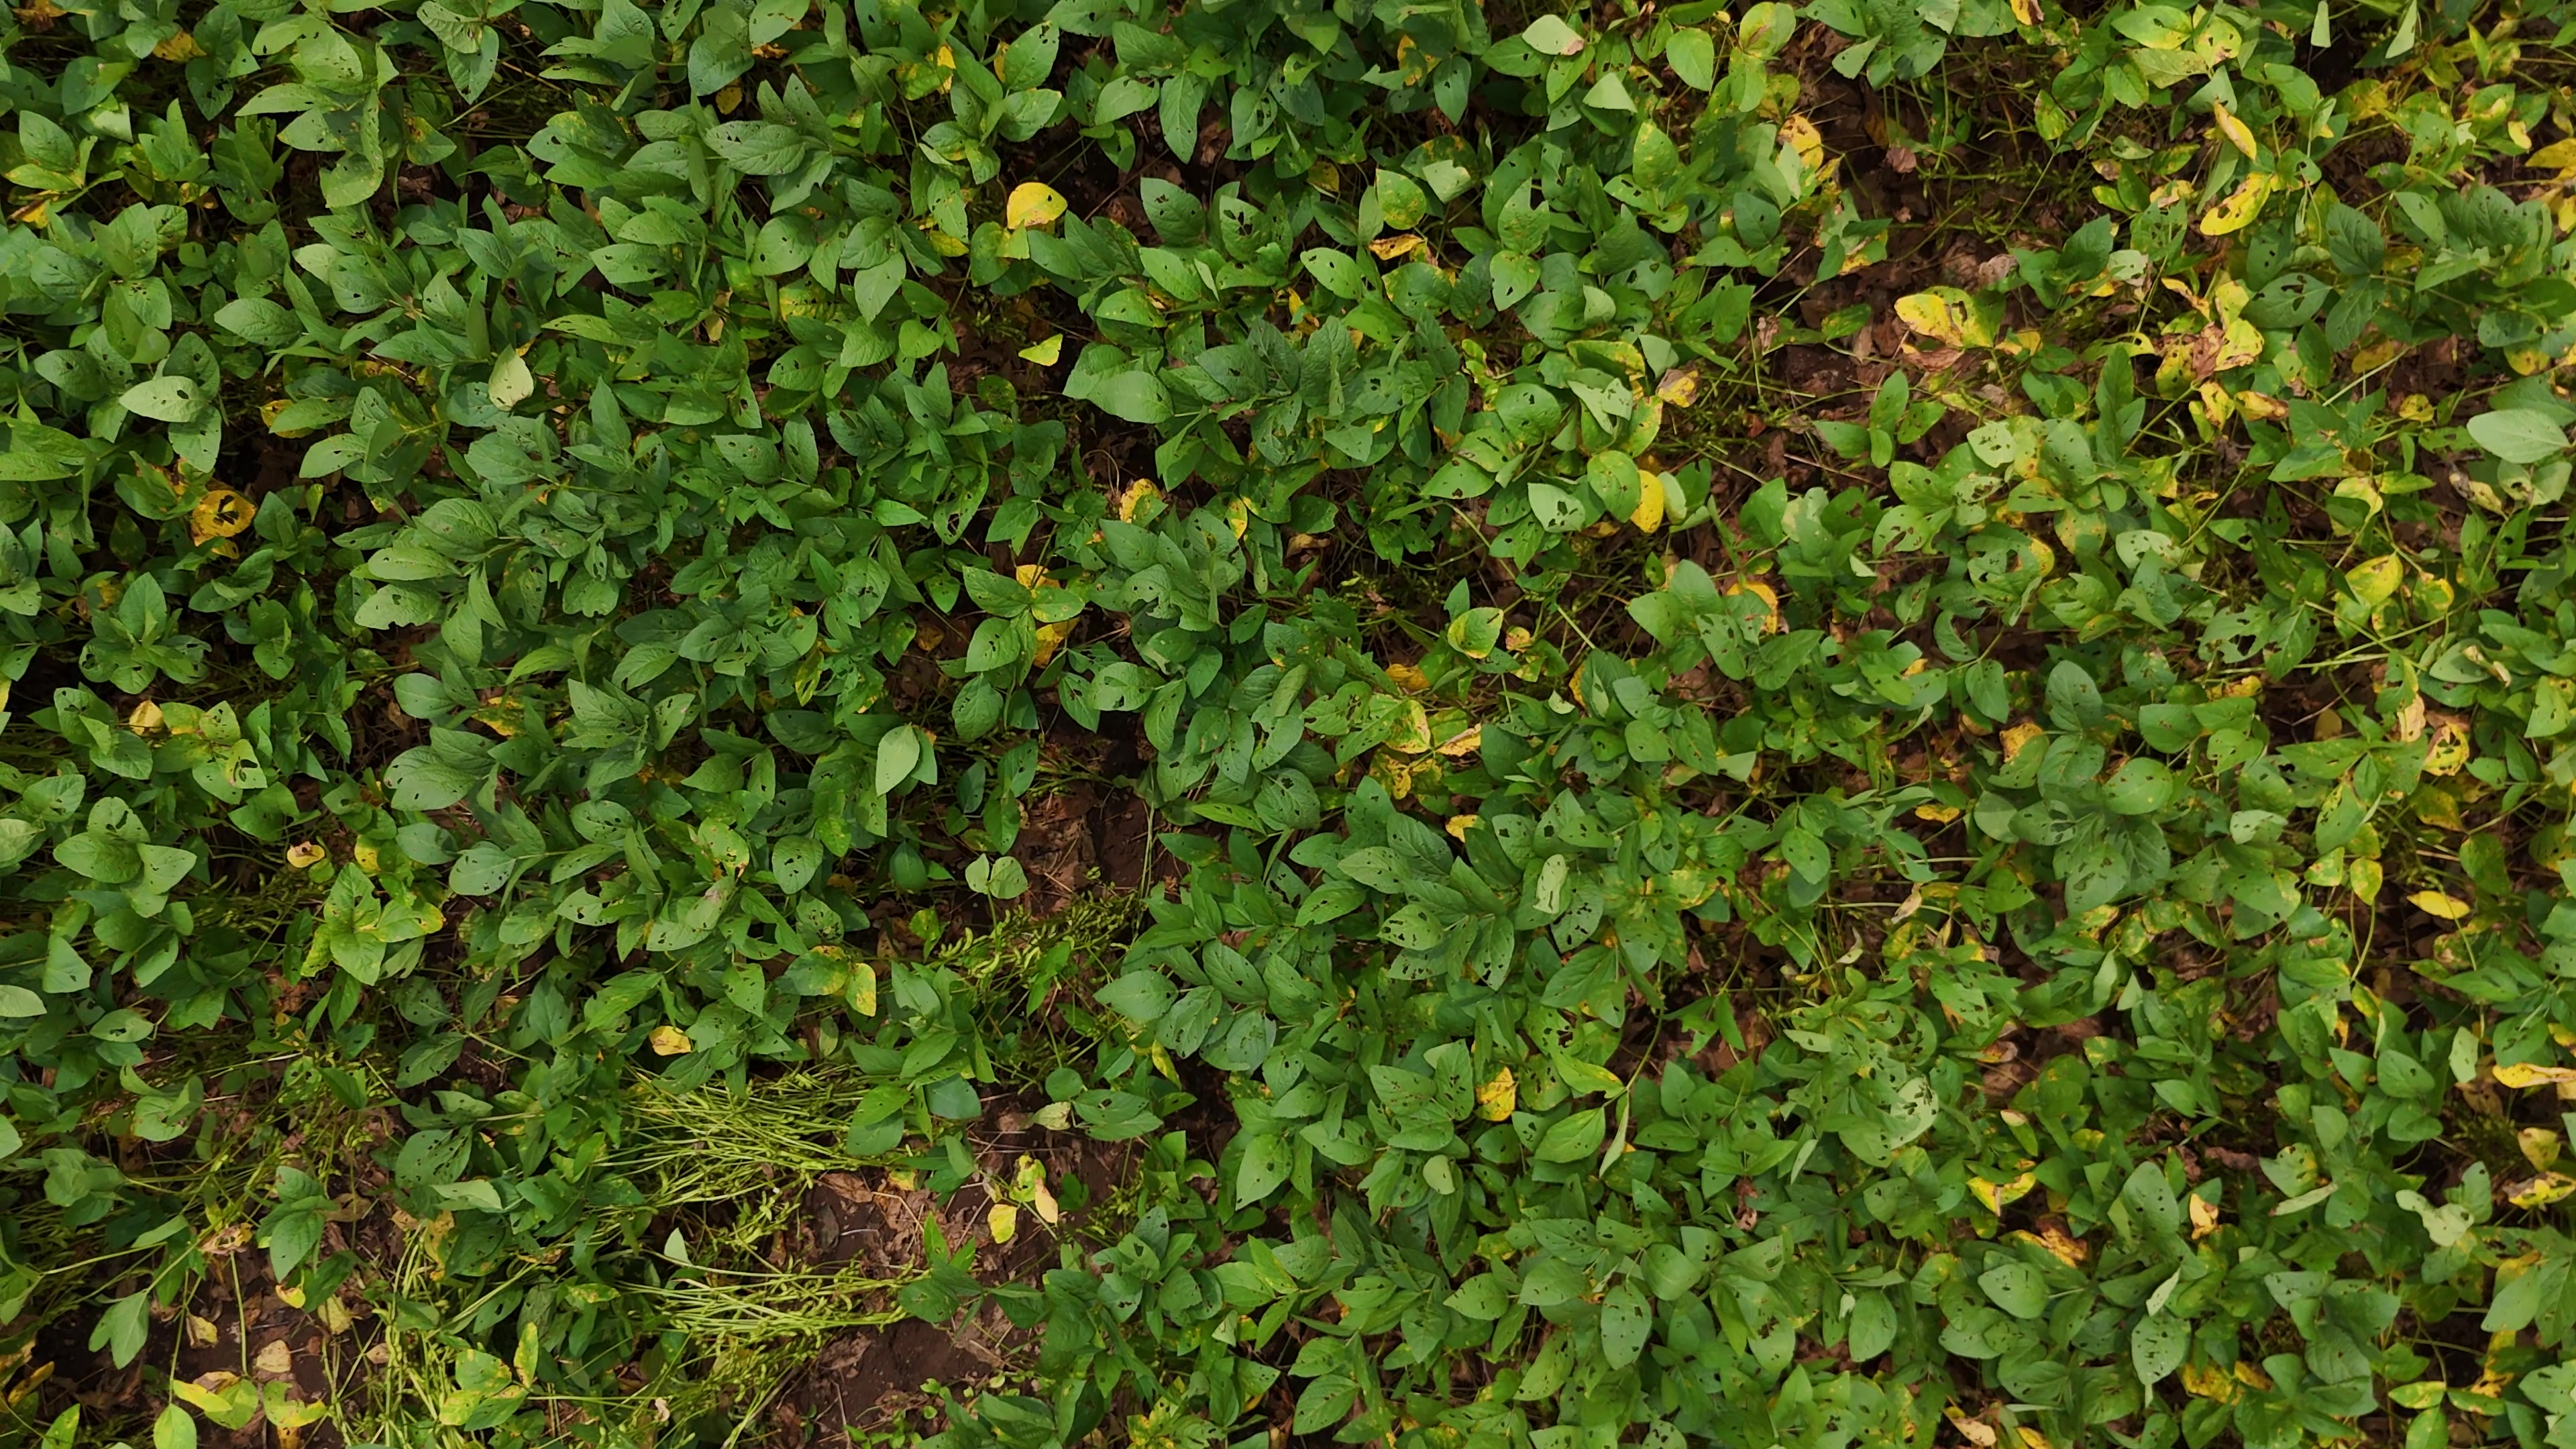
Label: Rust